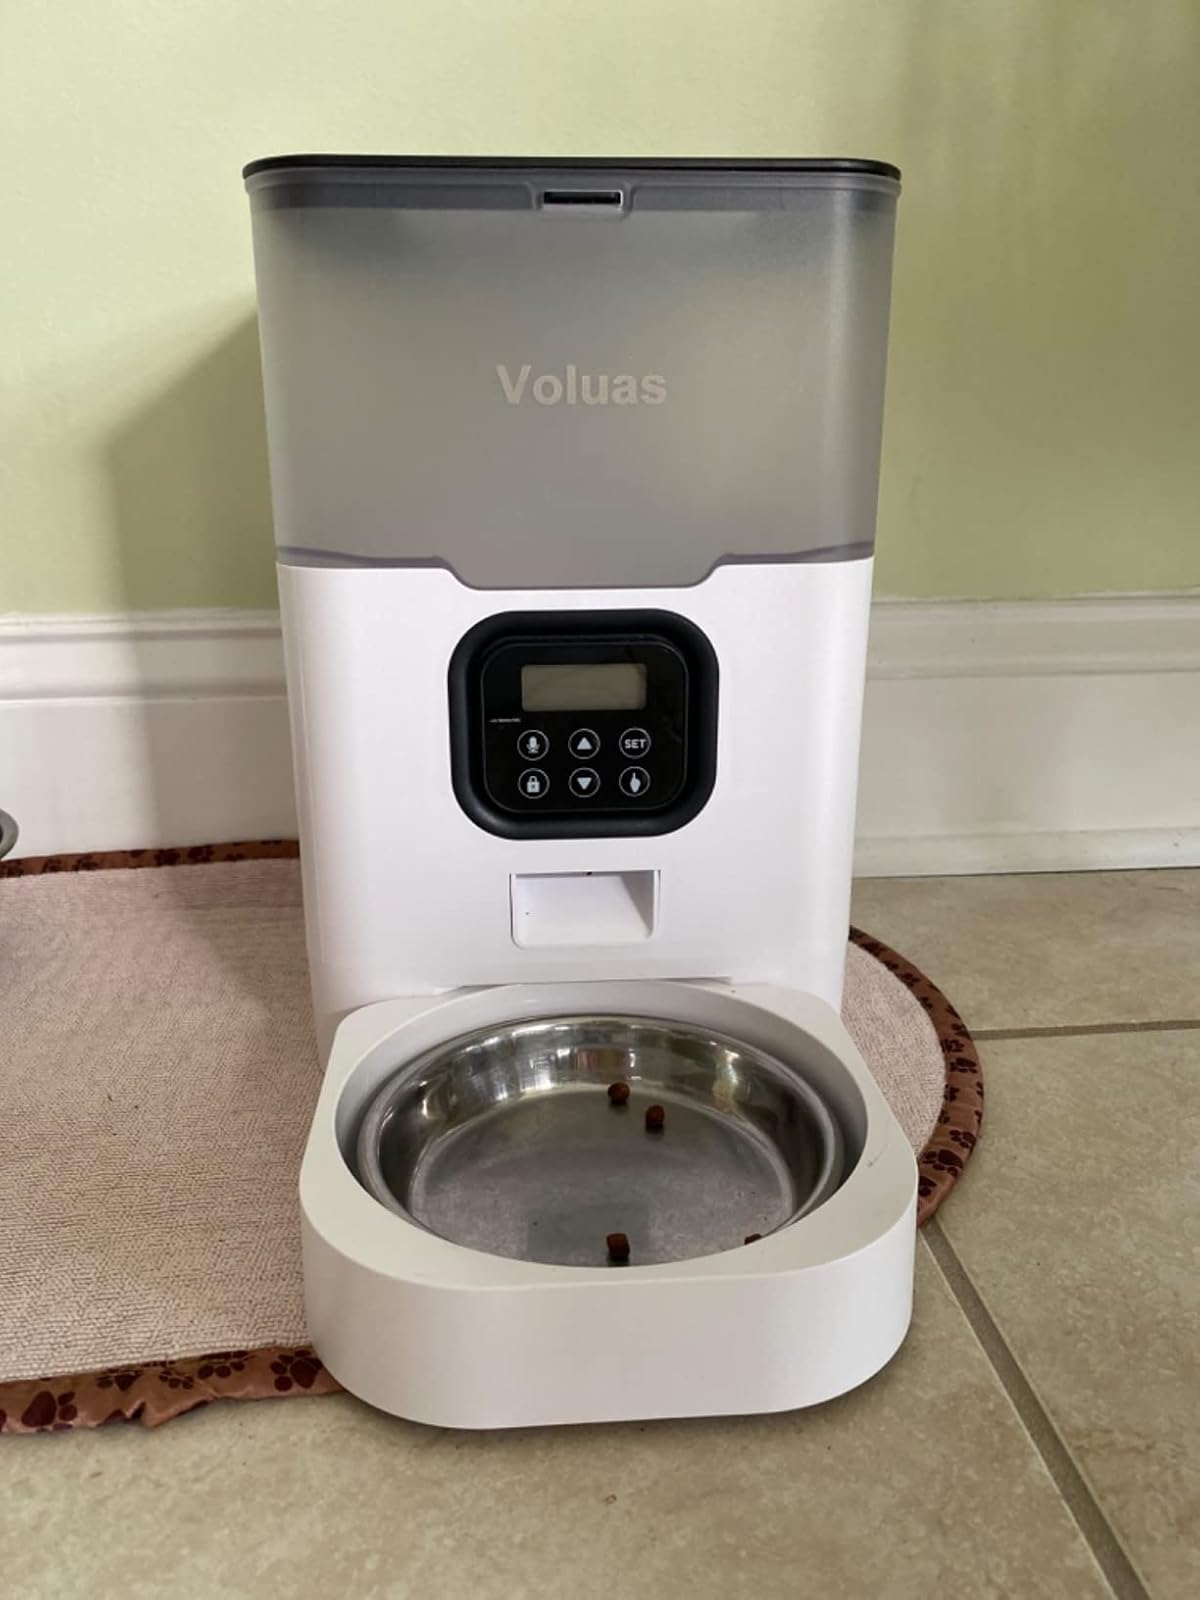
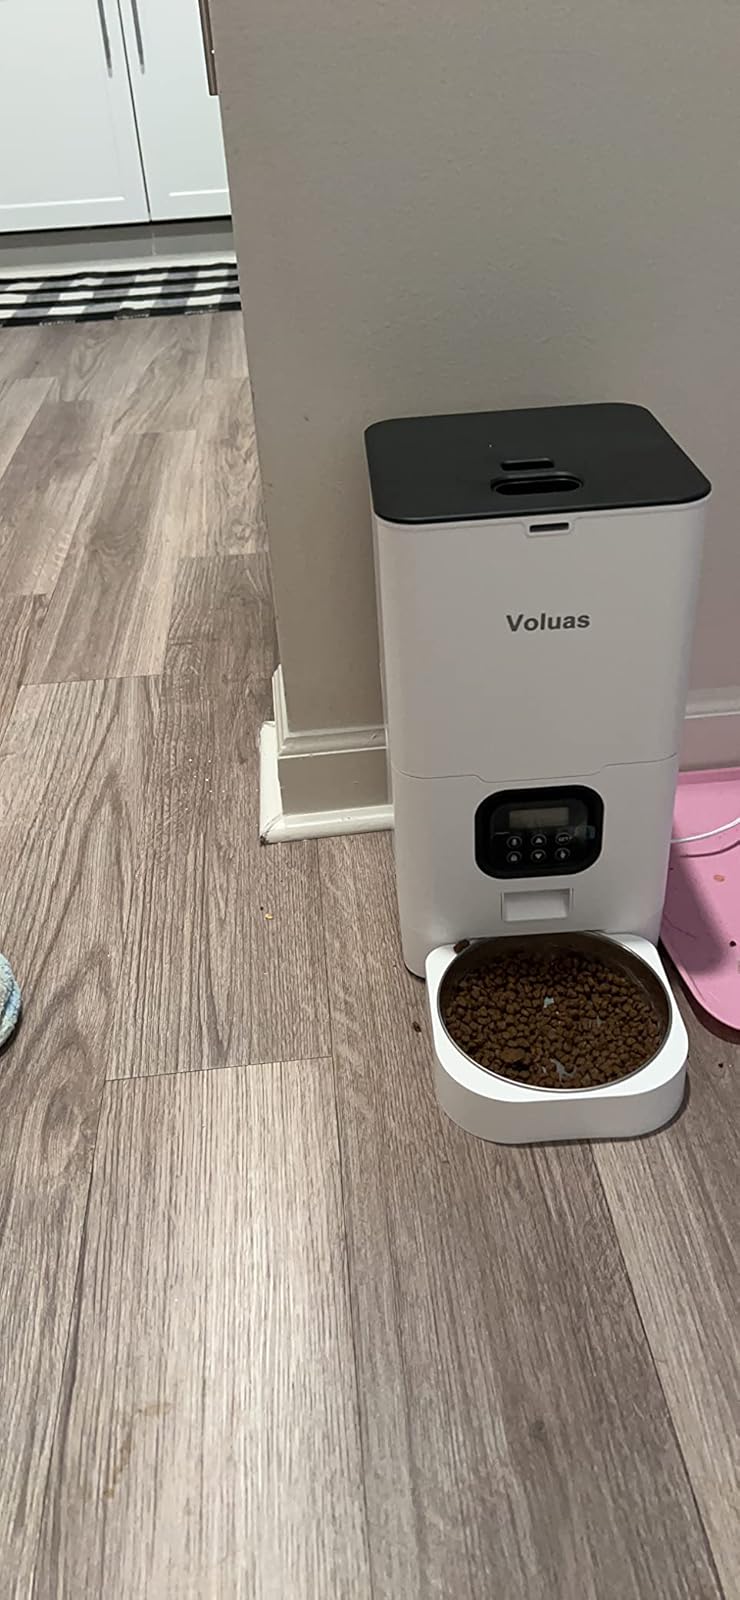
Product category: items_feeder
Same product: no